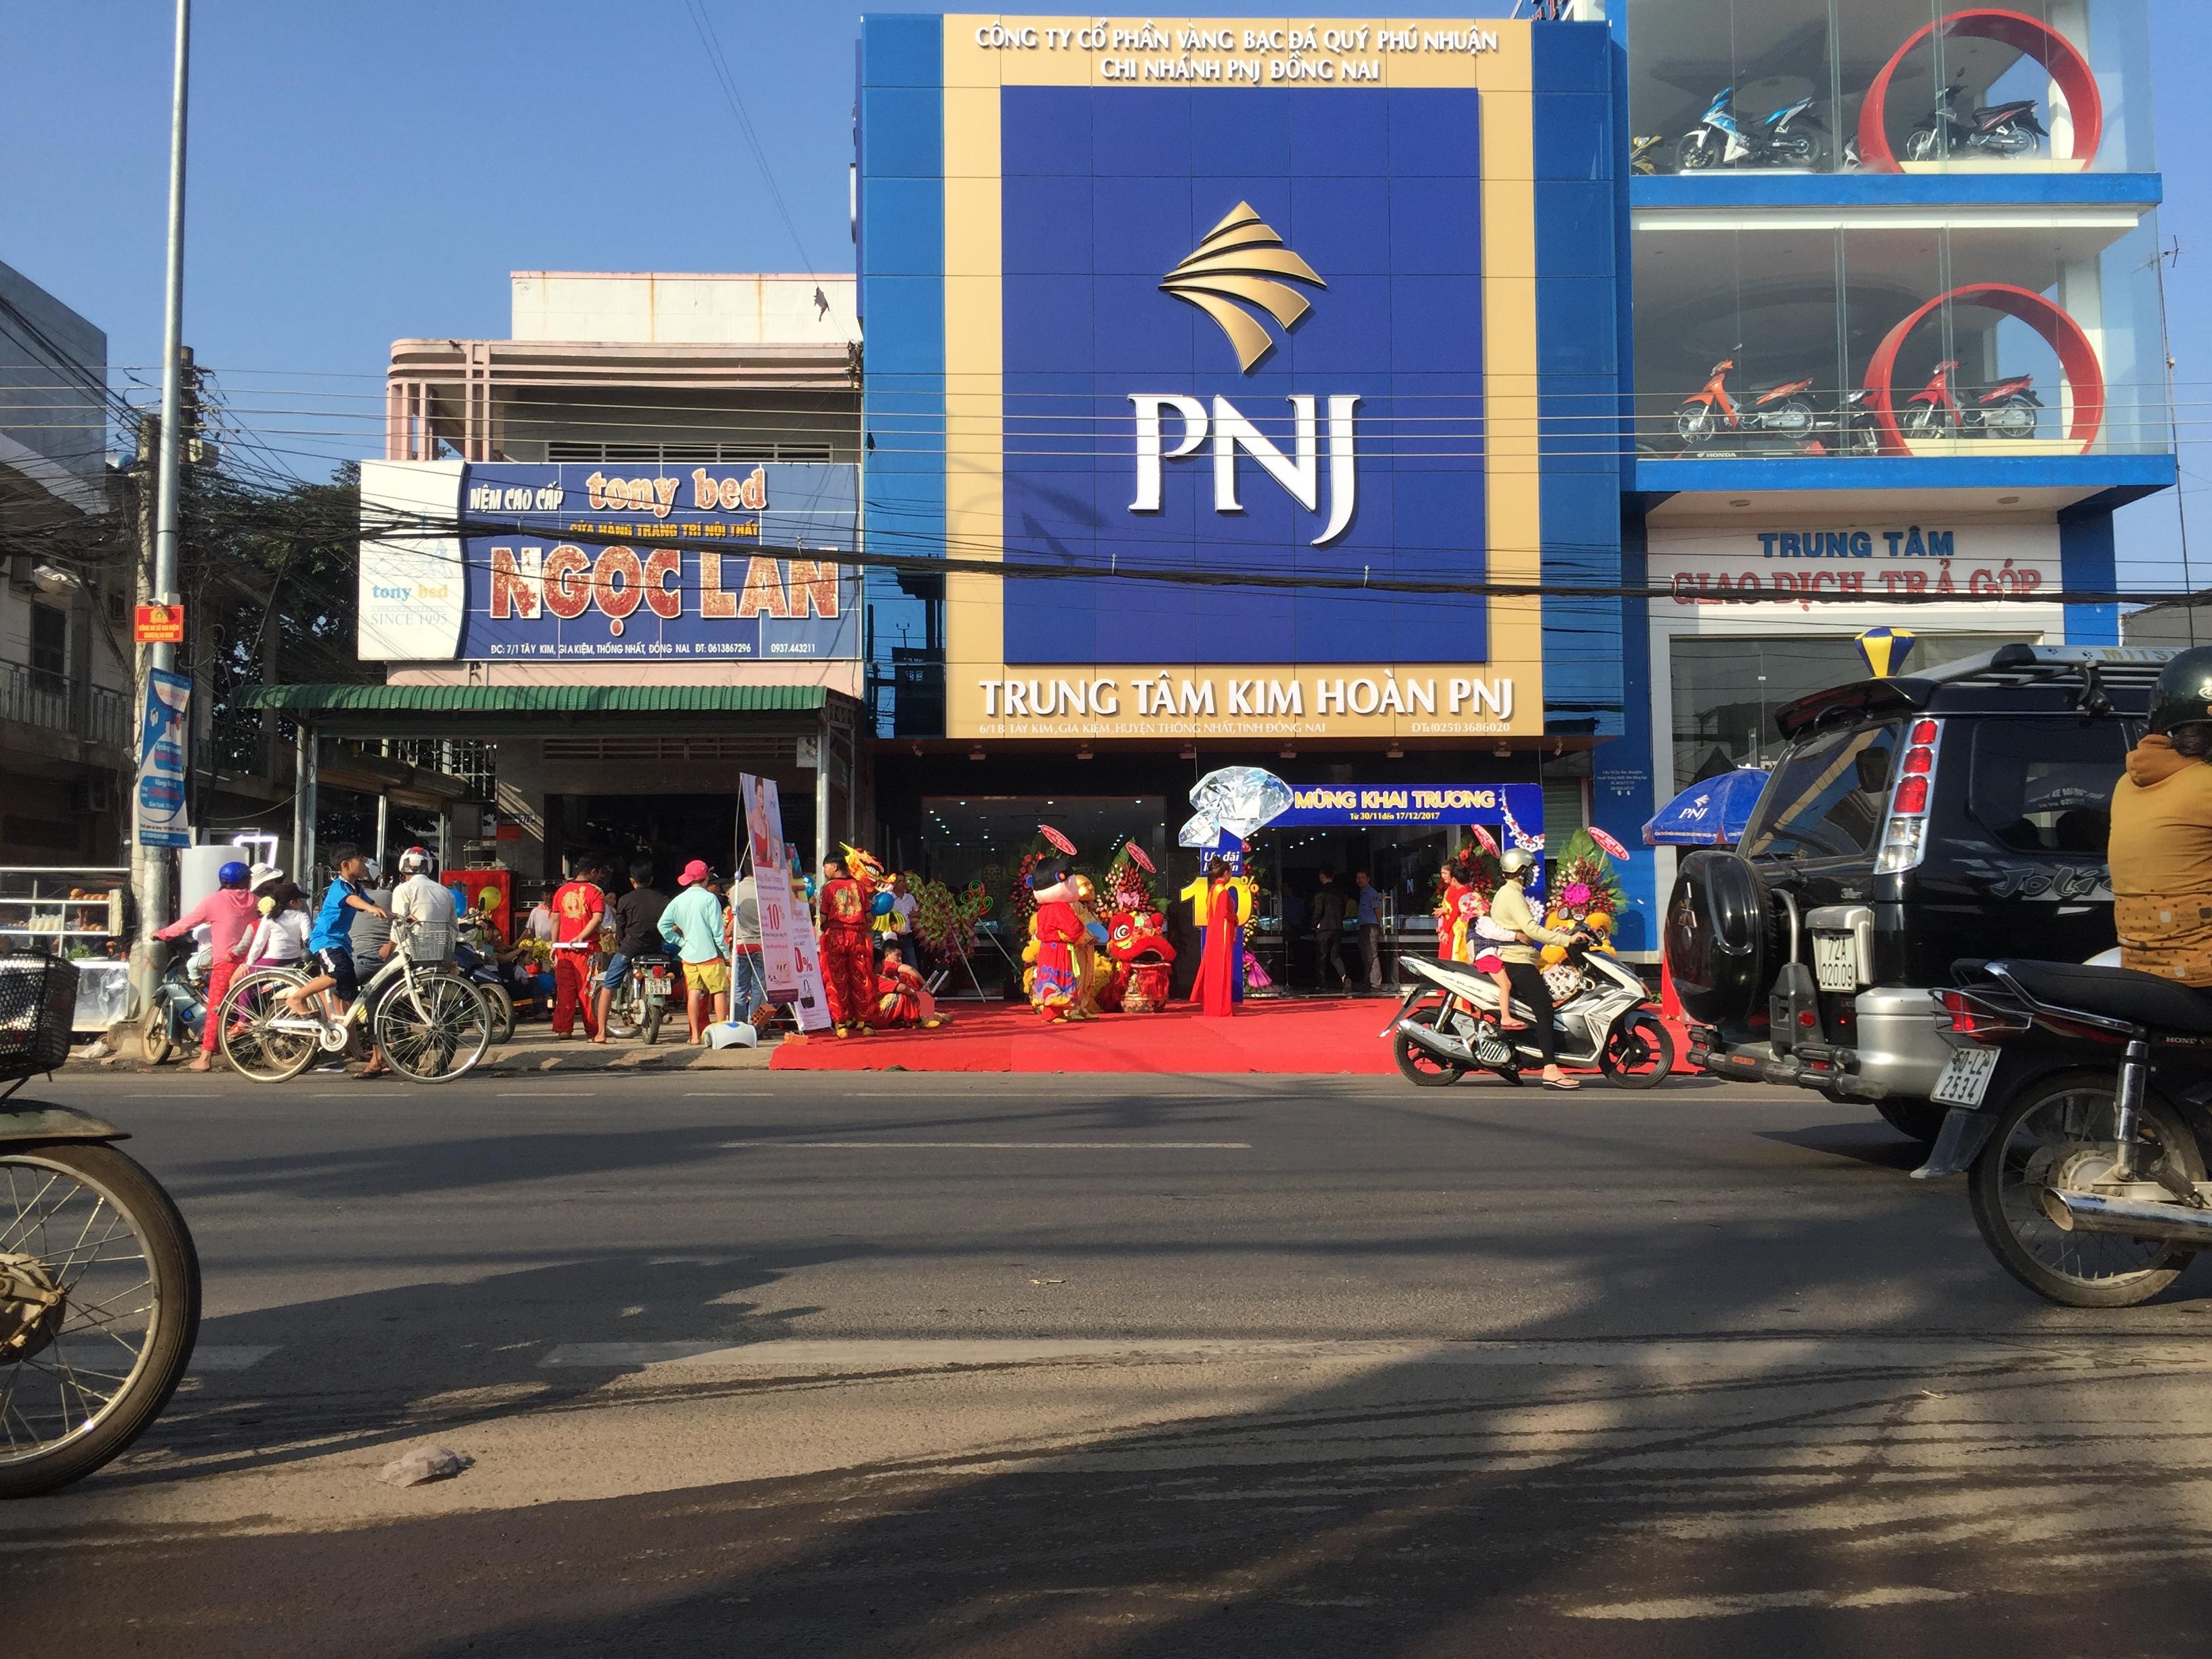
có một tấm thảm màu đỏ ở phía trước của toà nhà màu xanh